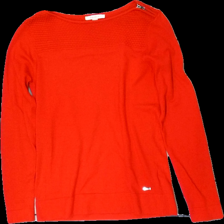
View: front
Type: Sweater
Category: Ladies
Brand: Esprit
Colors: Red
Material: 54% polyester 46% cotton
Cut: Regular
Size: M
Season: All
Damage location: top center
Damage 2 location: bottom center
Damage 3 location: middle left
Price range: <50
Recommended usage: Export
Description: svarta röd tröja, mycket nopprig över hela